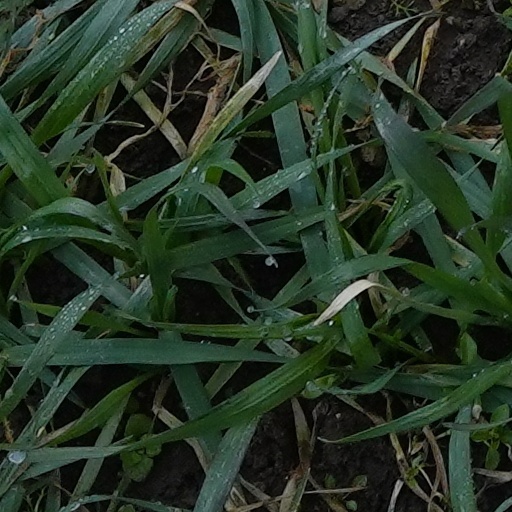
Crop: wheat